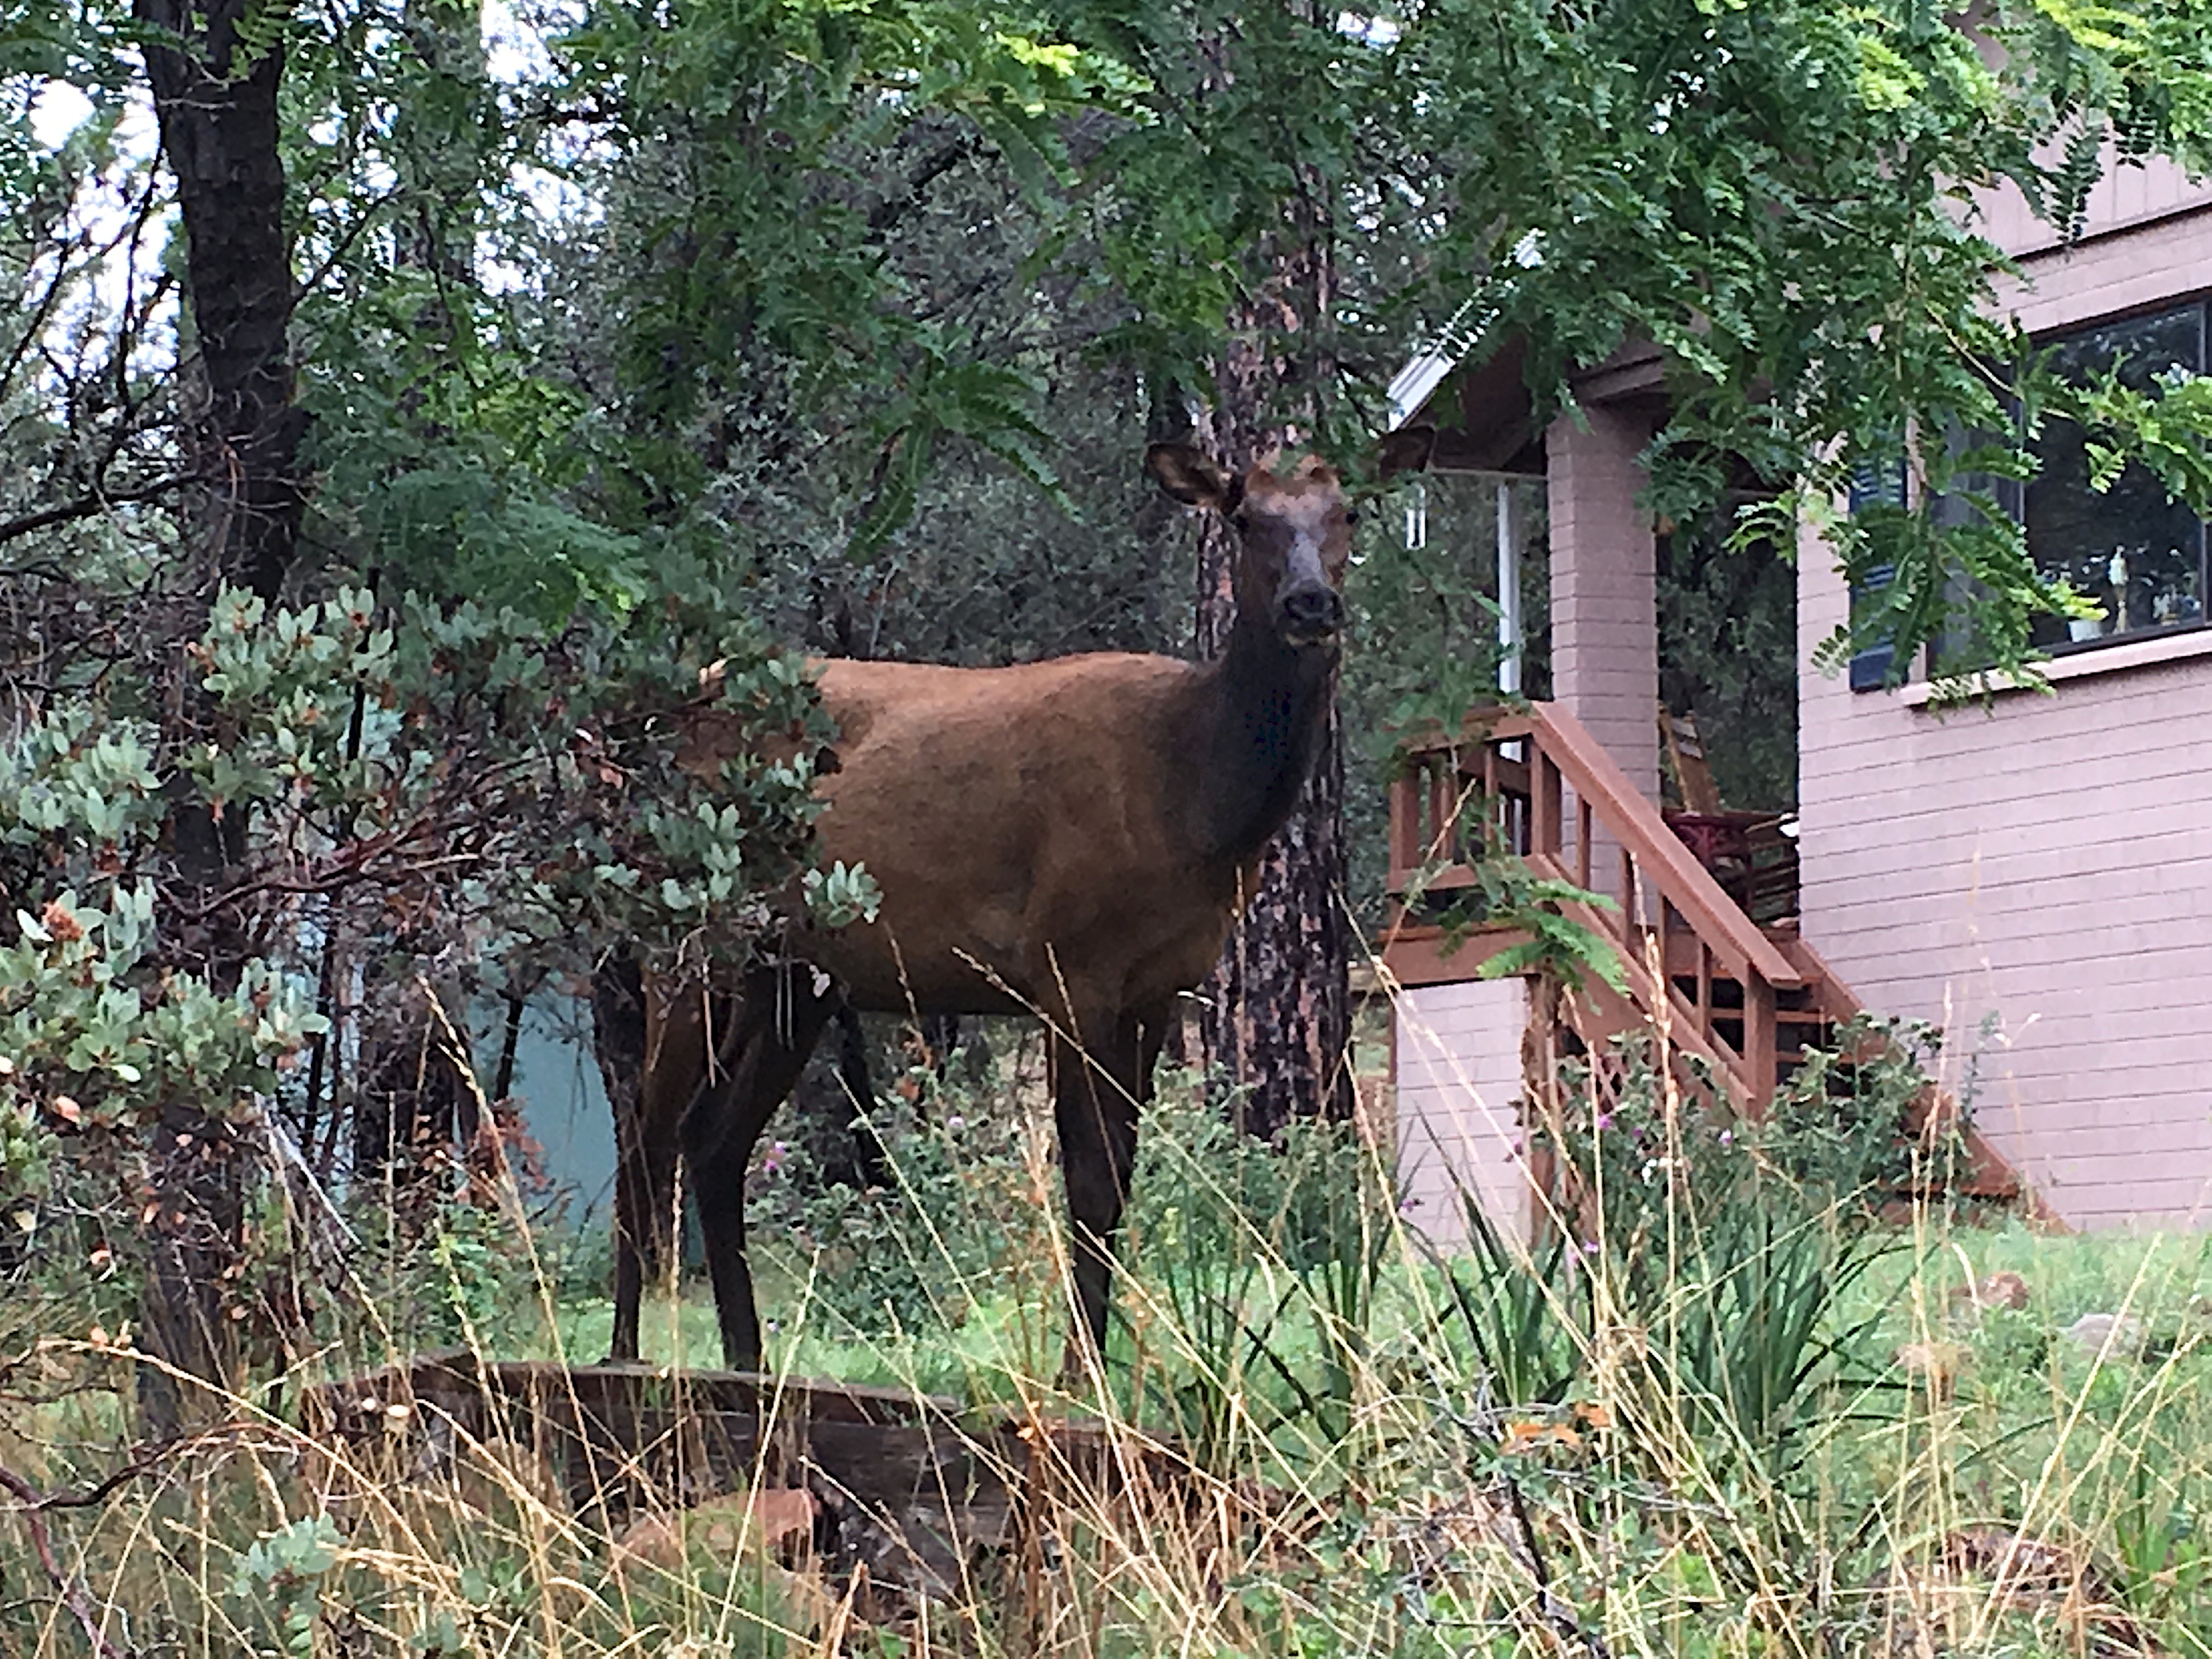
wildlife, deer, mammal, fauna, pack animal